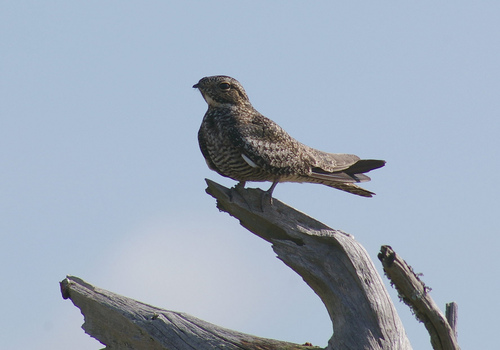
a gray and black speckle breasted bird with a narrow black superciliary.
a brown colored bird with a long tail and a very small bill in comparison to its body.
this bird has a mostly grey body with a specked belly and very short beak.
this is a small gray bird with a small and pointy black beak.
this small bird has a very large and long tail relative to its body, with a short, small beak and gray and white feathers.
this bird has a small beak compared to its body with brown and white speckled feathers covering its body.
the shape of this bird's beak and face is unique appearing very blunt.
this is a patterned gray bird with a very small pointed beak.
the bird is different shades of brown all over, and has a very distinct short bill.
this bird has wings that are brown and has a short bill
Species: Nighthawk